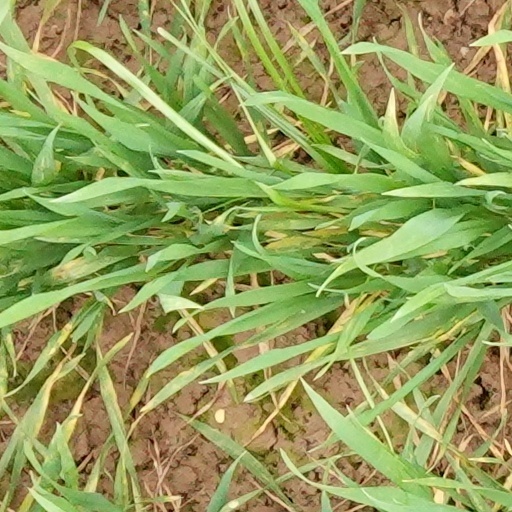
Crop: wheat